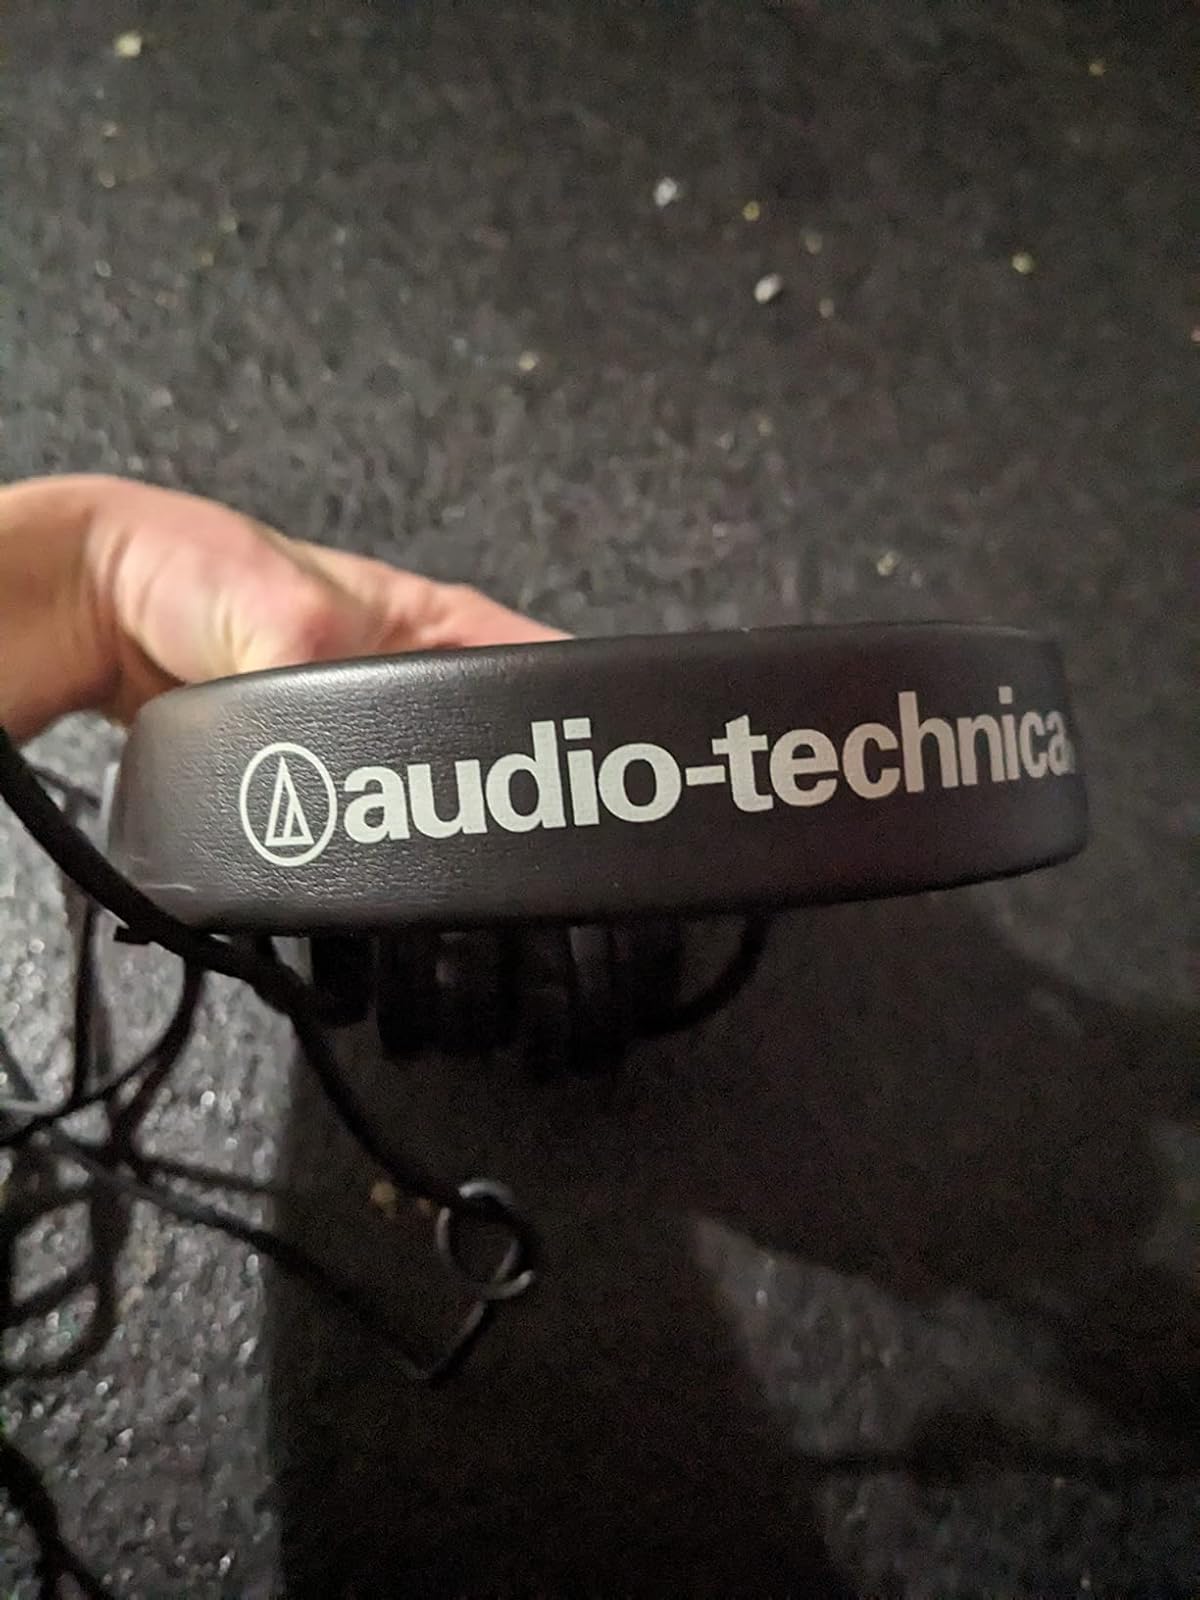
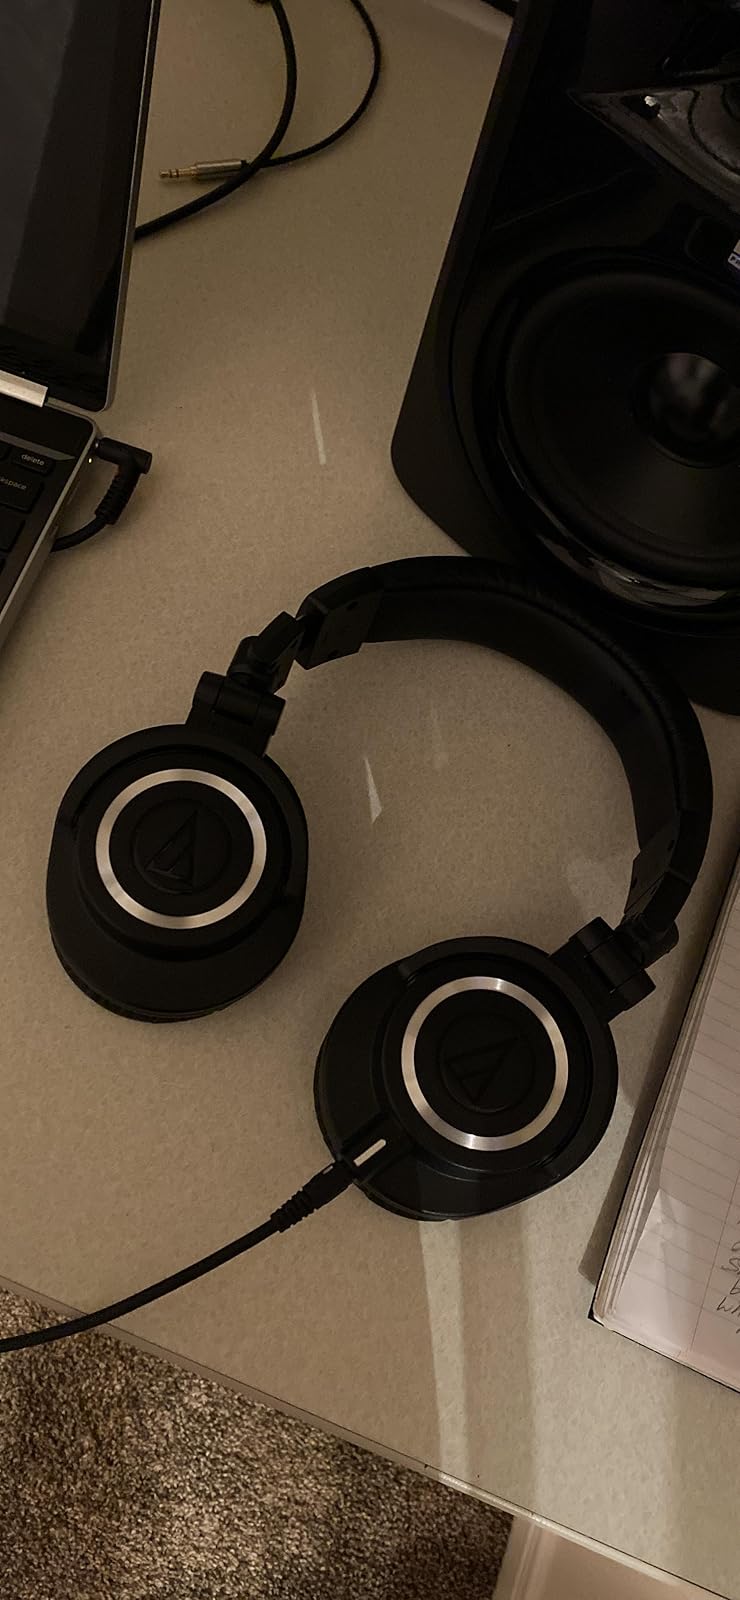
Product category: headphones
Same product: no